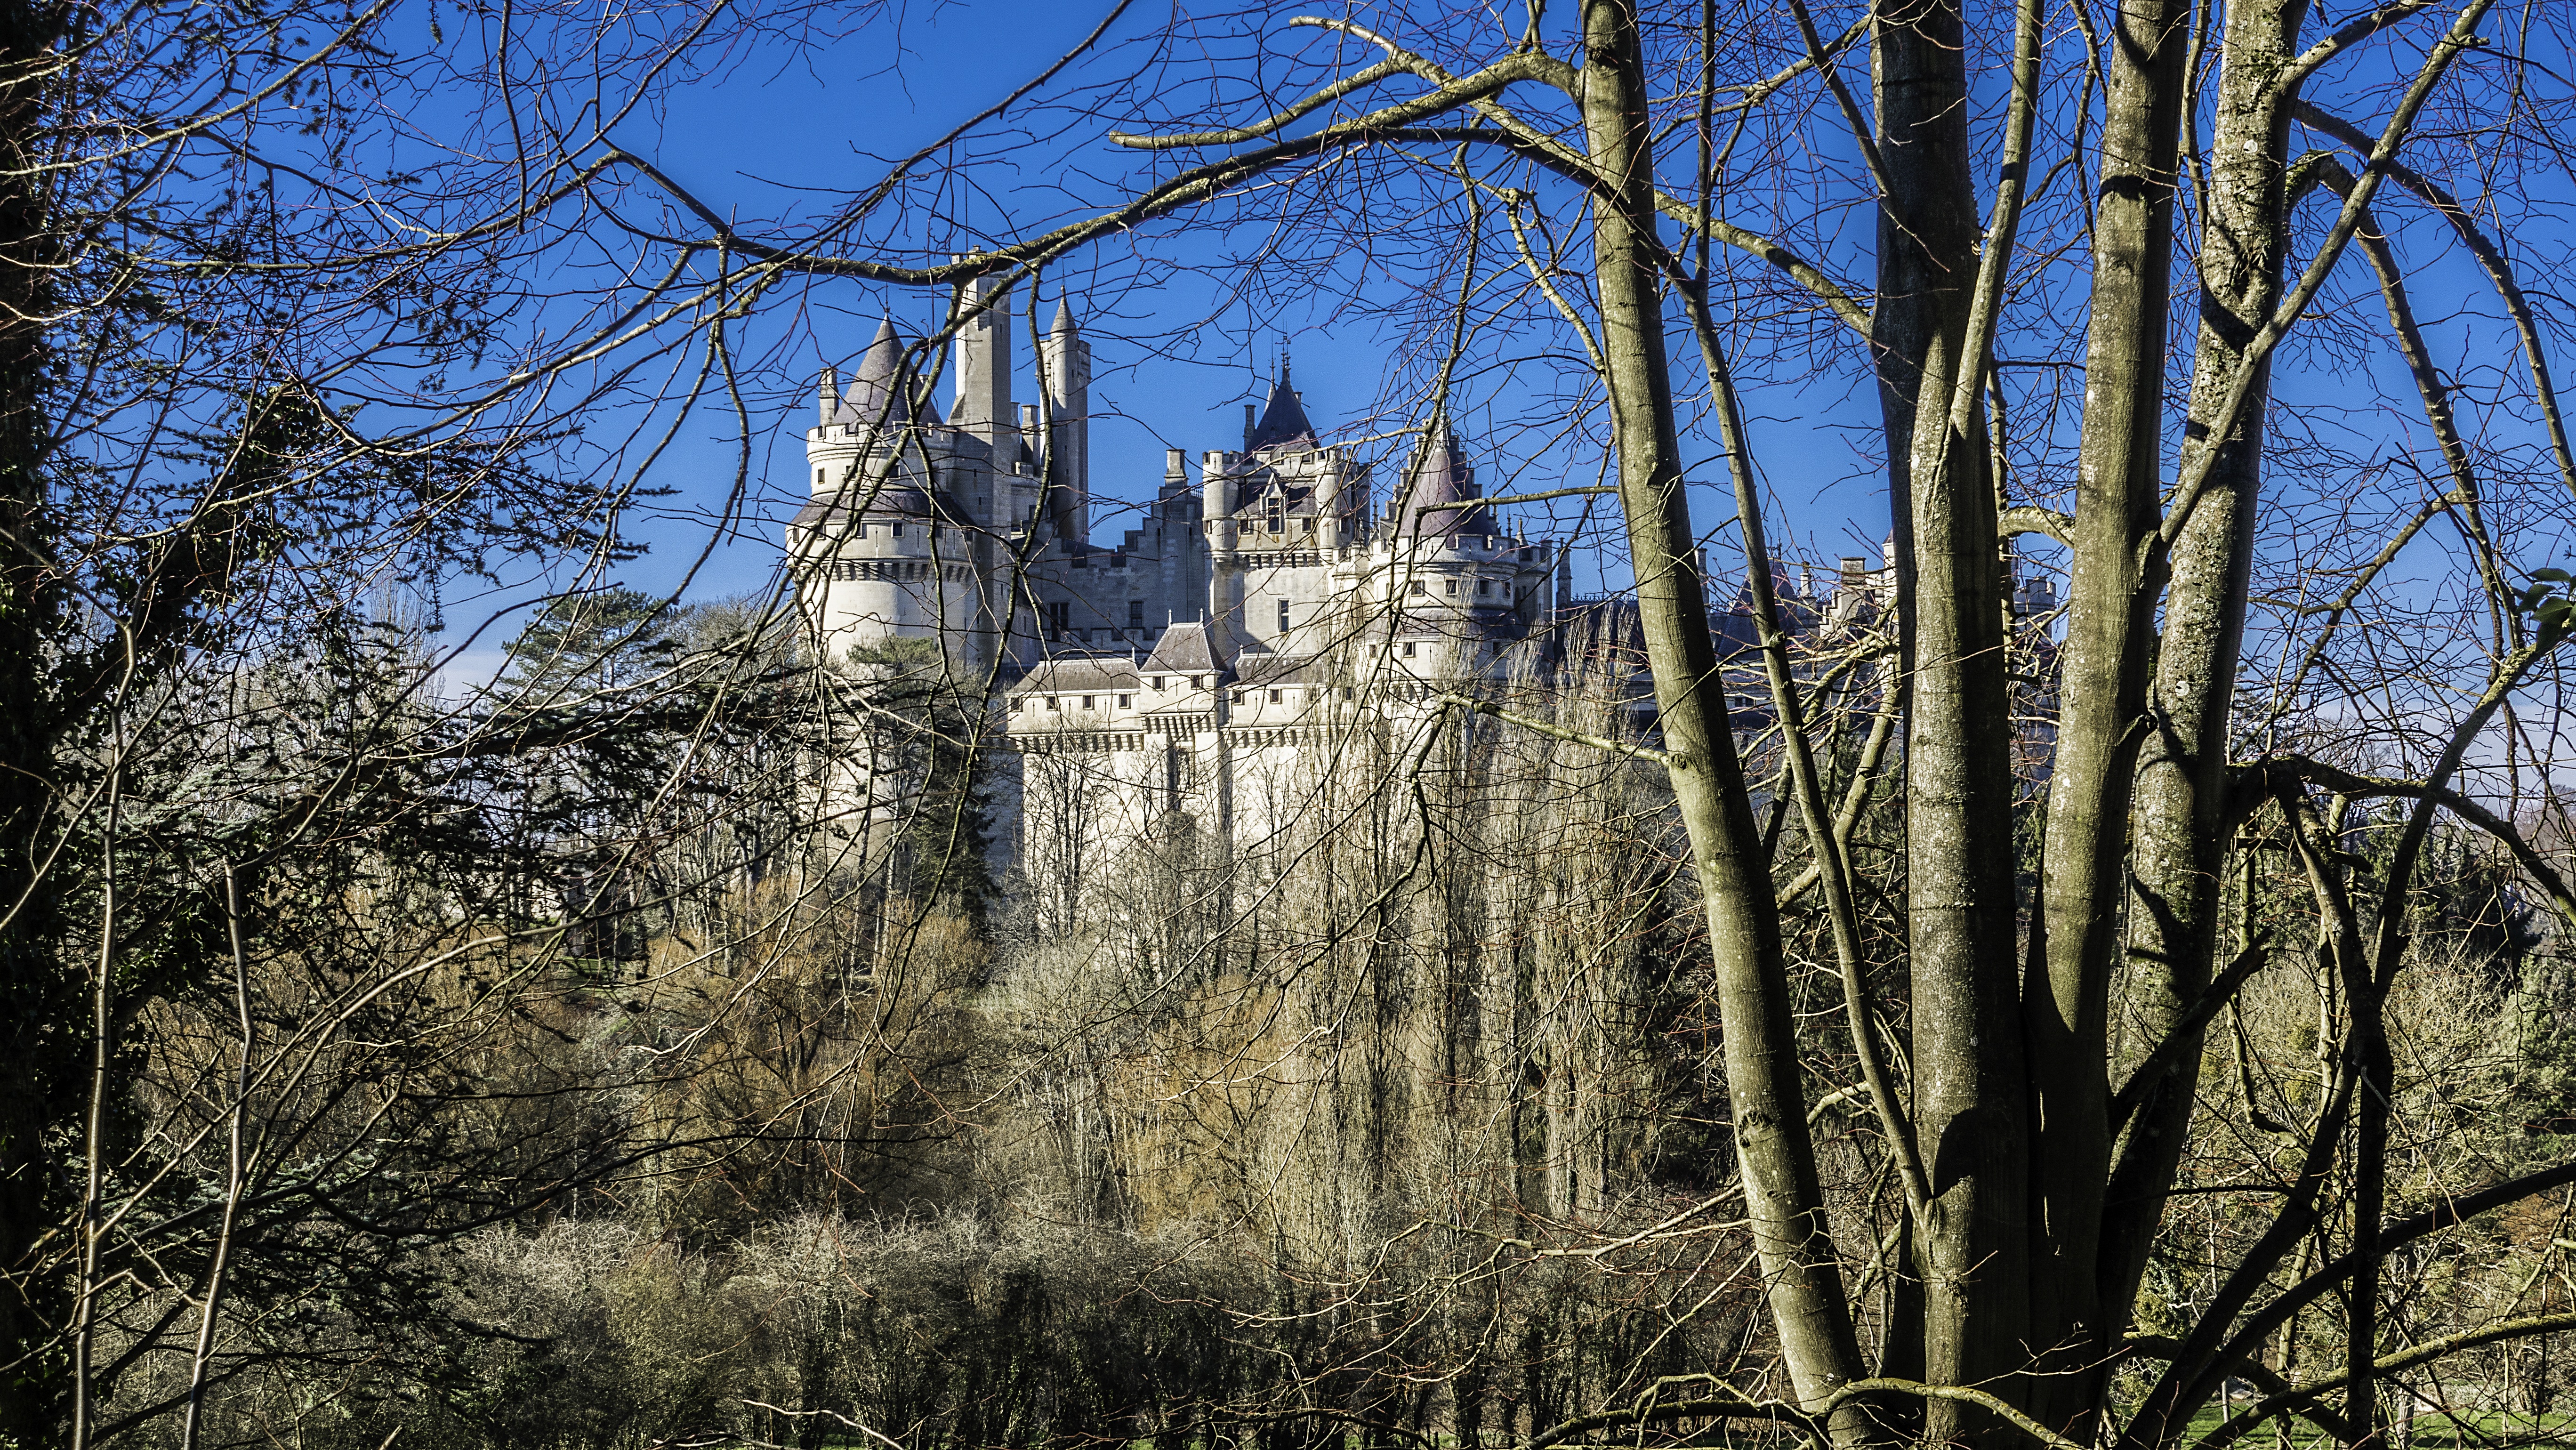
landscape, tree, nature, forest, winter, sky, building, chateau, green, tower, autumn, park, calm, blue, tourism, old building, trees, stones, medieval, art, clouds, fortress, king, culture, history, royal, woodland, keep, middle ages, cloudy sky, moat, crypt, lord, based, rural area, castle of pierrefonds, france heritage, woody plant